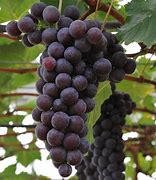
Label: Grapes